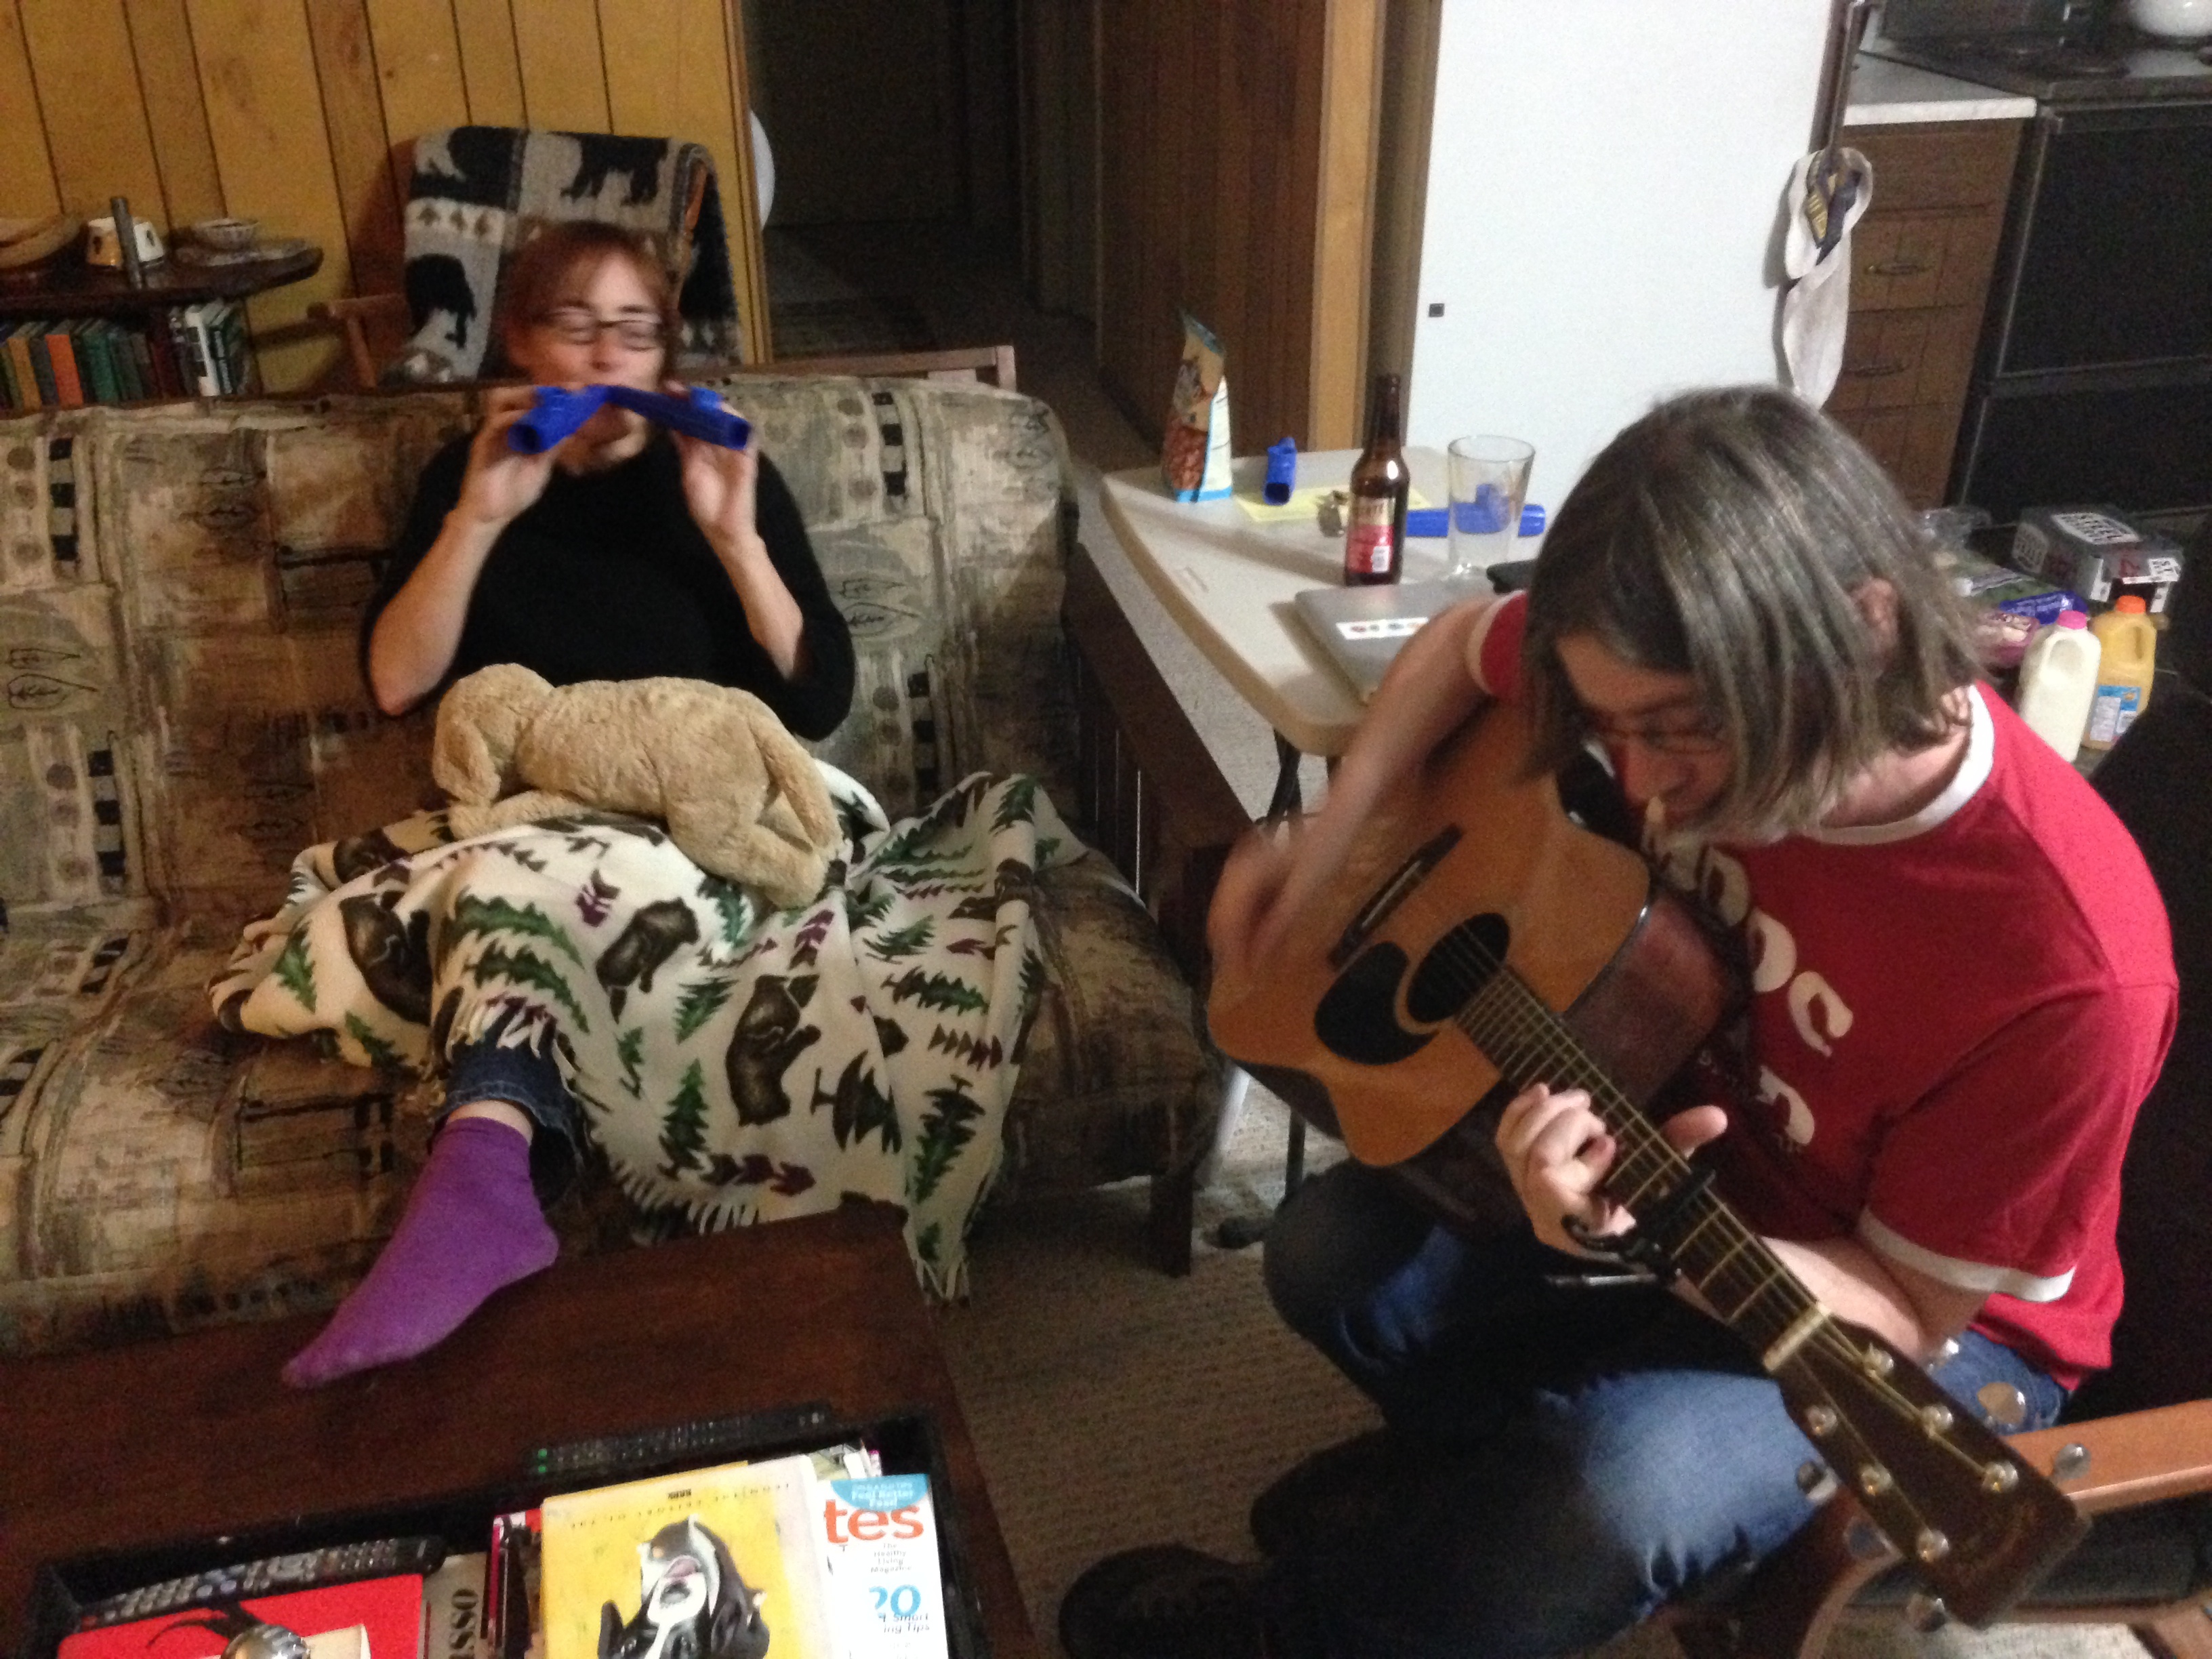
music, play, guitar, musician, musical instrument, product, cool image, string instrument, plucked string instruments